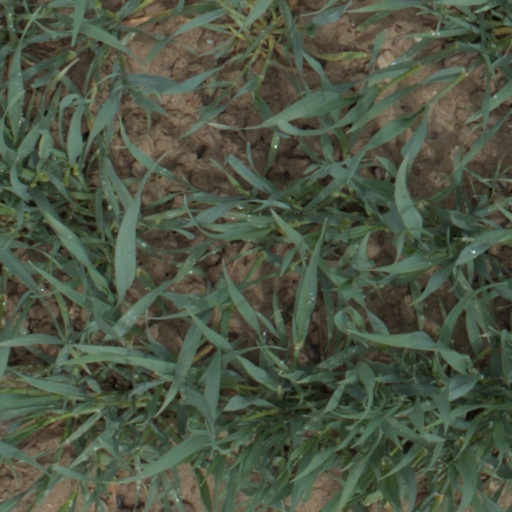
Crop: wheat